Tell Uqair

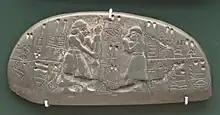
Blau monuments plaque obverse

The site of Tell Uqair first had significant occupation during the Ubaid period, and grew to its greatest extent during the Jemdet Nasr and Uruk periods. Some Early Dynastic graves and a scattering of Akkadian and Babylonian artifacts indicate the location continued in limited use up through the time of Nebuchadnezzar.